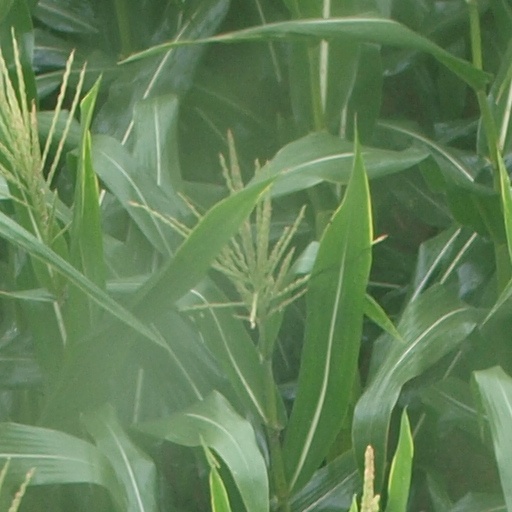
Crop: maize; corn